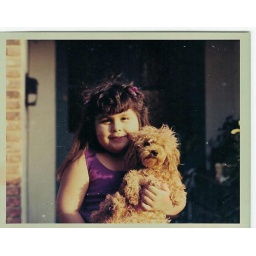
named after the dog in the thin man. One of the best dogs ever..My favorite pooch!